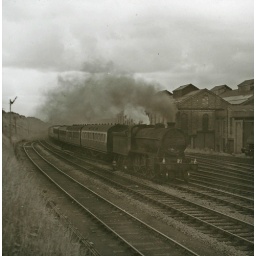
Copy of a glass plate image taken by August Marshall